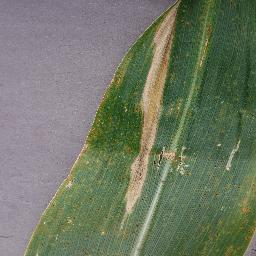
Label: Corn___Northern_Leaf_Blight